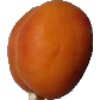
Label: Apricot 1